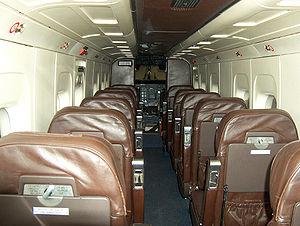
"Le Dornier 228 est un biturbopropulseur construit par l’avionneur allemand Dornier de 1981 à 1998 dans l’usine de Oberpfaffenhofen près de Munich et produit sous licence depuis 1986 par Hindustan Aeronautics Ltd. à Kanpur. Sur les 270 appareils construits, environ 190 sont encore en service dans le monde entier. Il est surnommé ""le camion du ciel"" pour ses performances sur terrains courts voire inexistants.